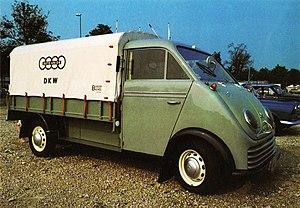
Le DKW Schnellaster est une fourgonnette de petites dimensions produite sous plusieurs dénominations par le constructeur allemand DKW entre 1949 et 1962. C'est le premier véhicule aux quatre anneaux construit par DKW après la Seconde Guerre mondiale.